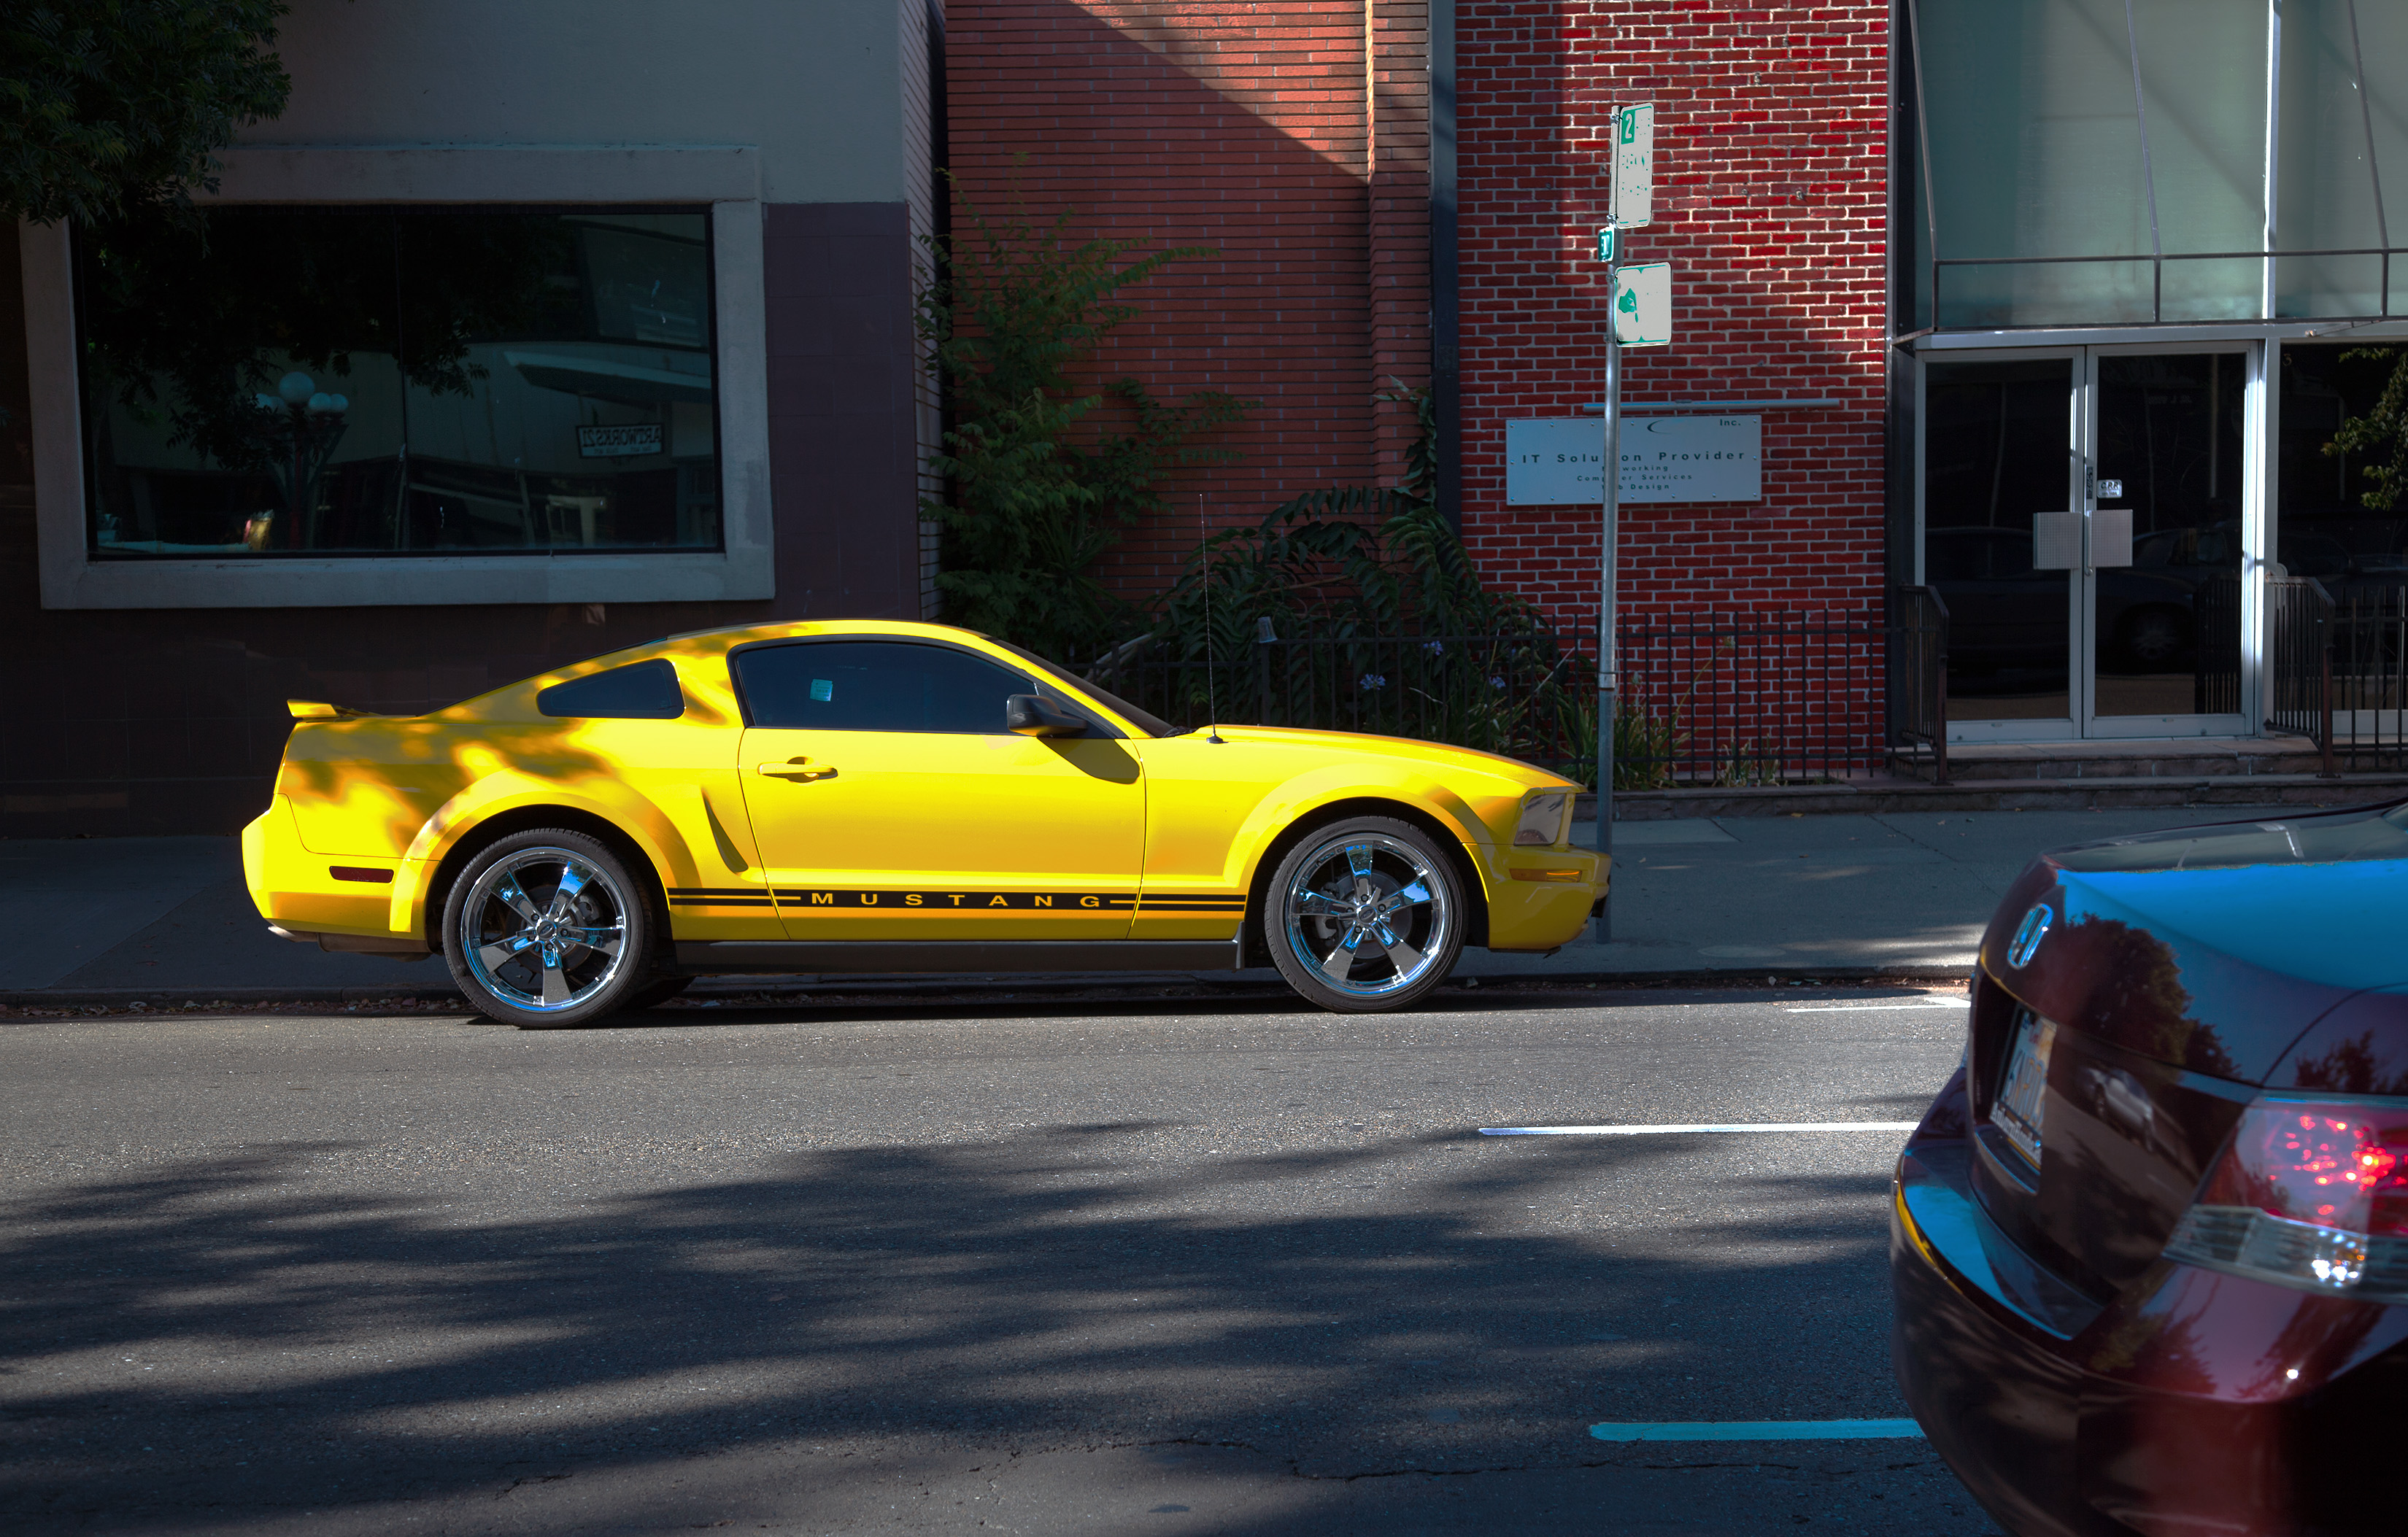
car, wheel, driving, vehicle, yellow, sports car, supercar, ford, iron, mustang, screenshot, jstreet, carpony, auto show, land vehicle, automobile make, automotive design, family car